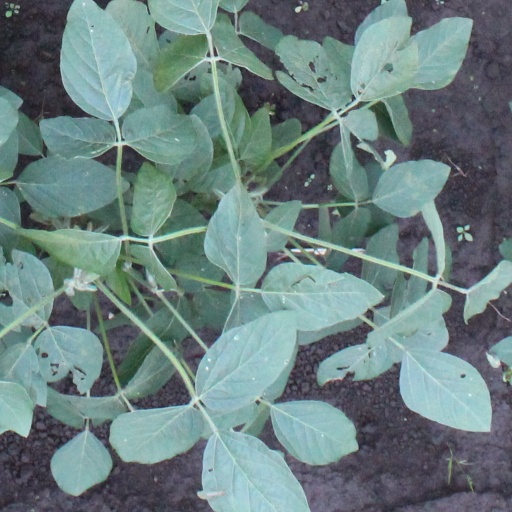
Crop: soybean